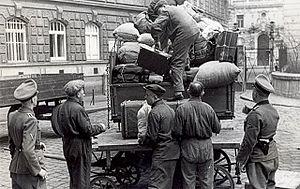
Albert Göring est un homme d'affaires allemand puis autrichien, connu pour avoir aidé des Juifs et des dissidents à survivre en Allemagne lors de la Seconde Guerre mondiale.